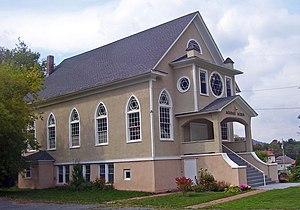
La synagogue Agudas Achim de Livingston Manor est située sur la Rock Avenue à Livingston Manor dans l'État de New York. Elle a été construite dans les années 1920 pour répondre à la demande d'une communauté juive croissante dans la région des Montagnes Catskill.